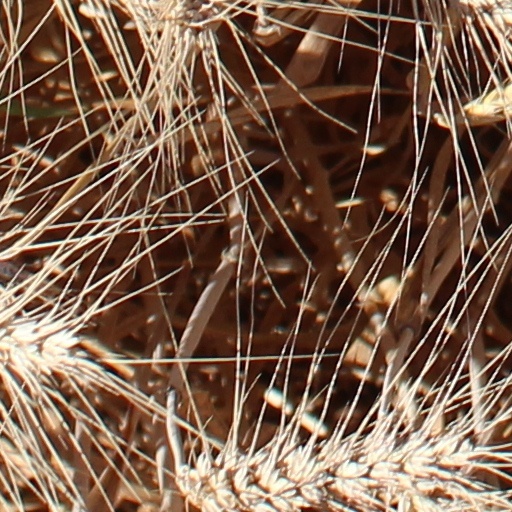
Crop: wheat